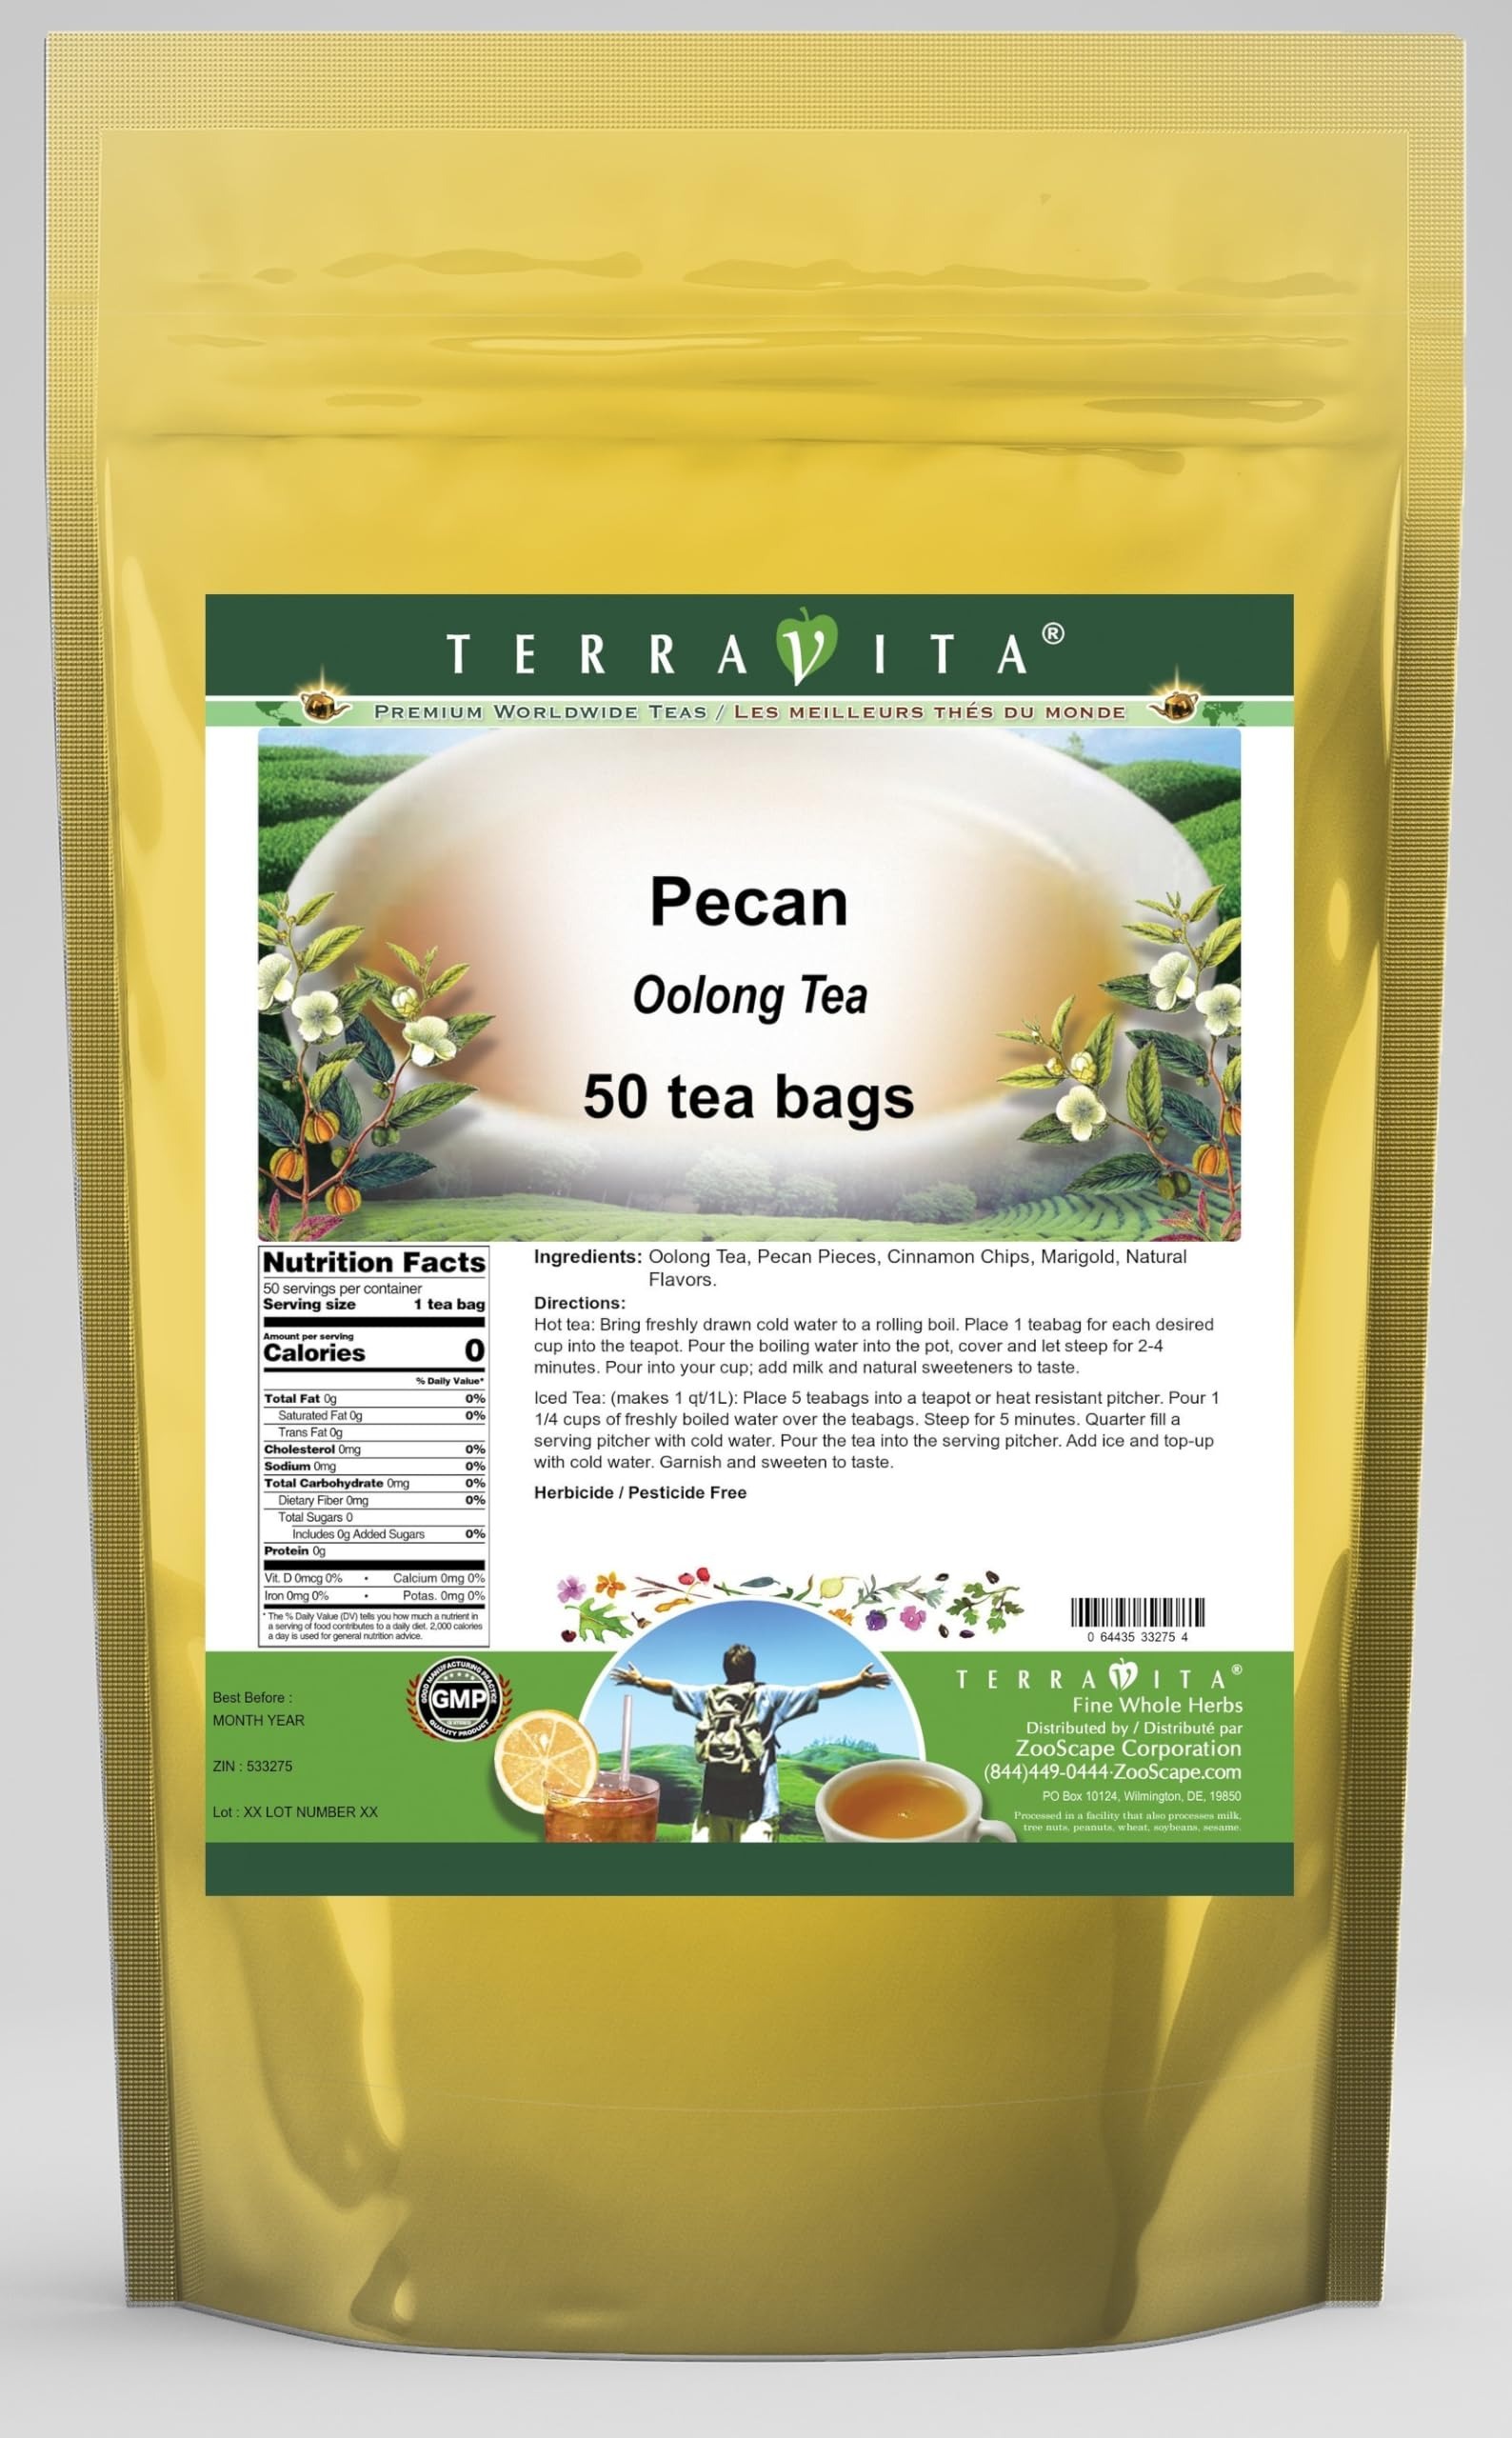
Item Name: Pecan Oolong Tea (50 tea bags, ZIN: 533275)
Bullet Point 1: Our Pecan Oolong Tea is a luxurious flavored Oolong tea with Pecan Pieces, Cinnamon Chips and Marigold that you can enjoy hot or cold! The Pecan flavor and aroma is wonderful! - Ingredients: Oolong tea, Pecan Pieces, Cinnamon Chips, Marigold and Natural Pecan Flavor.
Bullet Point 2: No fillers.
Bullet Point 3: Manufacturer: TerraVita
Bullet Point 4: Size: 50 tea bags
Bullet Point 5: Oolong Tea Bags - Packed in a convenient upright pouch!
Product Description: Our Pecan Oolong Tea is a luxurious flavored Oolong tea with Pecan Pieces, Cinnamon Chips and Marigold that you can enjoy hot or cold! The Pecan flavor and aroma is wonderful! - Ingredients: Oolong tea, Pecan Pieces, Cinnamon Chips, Marigold and Natural Pecan Flavor. - Hot tea brewing method: Bring freshly drawn cold water to a rolling boil. Place 1 teabag for each desired cup into the teapot. Pour the boiling water into the pot, cover and let steep for 2-4 minutes. Pour into your cup; add milk and natural sweeteners to taste. - Iced tea brewing method: (to make 1 liter/quart): Place 5 teabags into a teapot or heat resistant pitcher. Pour 1 1/4 cups of freshly boiled water over the teabags. Steep for 5 minutes. Quarter fill a serving pitcher with cold water. Pour the tea into the serving pitcher. Add ice and top-up with cold water. Garnish and sweeten to taste. - TerraVita is an exclusive line of premium-quality, natural source products that use only the finest, purest and most potent ingredients found around the world. TerraVita is hallmarked by the highest possible standards of purity, potency, stability and freshness. All of our products are prepared with the highest elements of quality control, from raw materials through the entire manufacturing process, up to and including the moment that the bottles or bags are sealed for freshness and shipped out to you. Our highest possible standards are certified by independent laboratories and backed by our personal guarantee. - TerraVita exists to meet and ensure your family's health and wellness without the harmful effects of chemicals and health products. We strive to make all of our products affordable and reliable and are constantly searching the market to maintain our affordability and to look for new ways to serve you a
Value: 50.0
Unit: Count

Price: 20.08